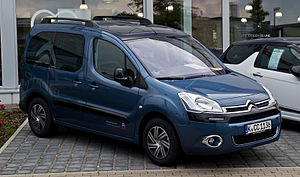
Citroën Berlingo / Berlingo II (2008−)
Citroën Berlingo er et Leisure activity vehicle fra den franske bilfabrikant Citroën. Bilen er identisk med Peugeot Partner og kom på markedet i slutningen af 1996. Navnet Berlingo er afledt af det franske ord Berlingot, en forkortet udgave af vognformen Berline.